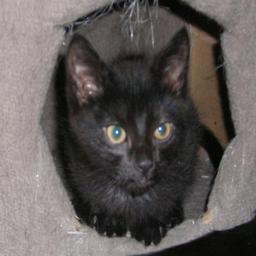
Animal: cats